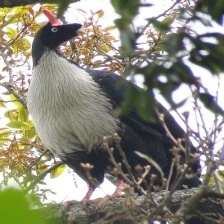
Species: HORNED GUAN
Scientific name: OREOPHASIS DERBIANUS